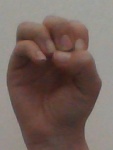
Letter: ha